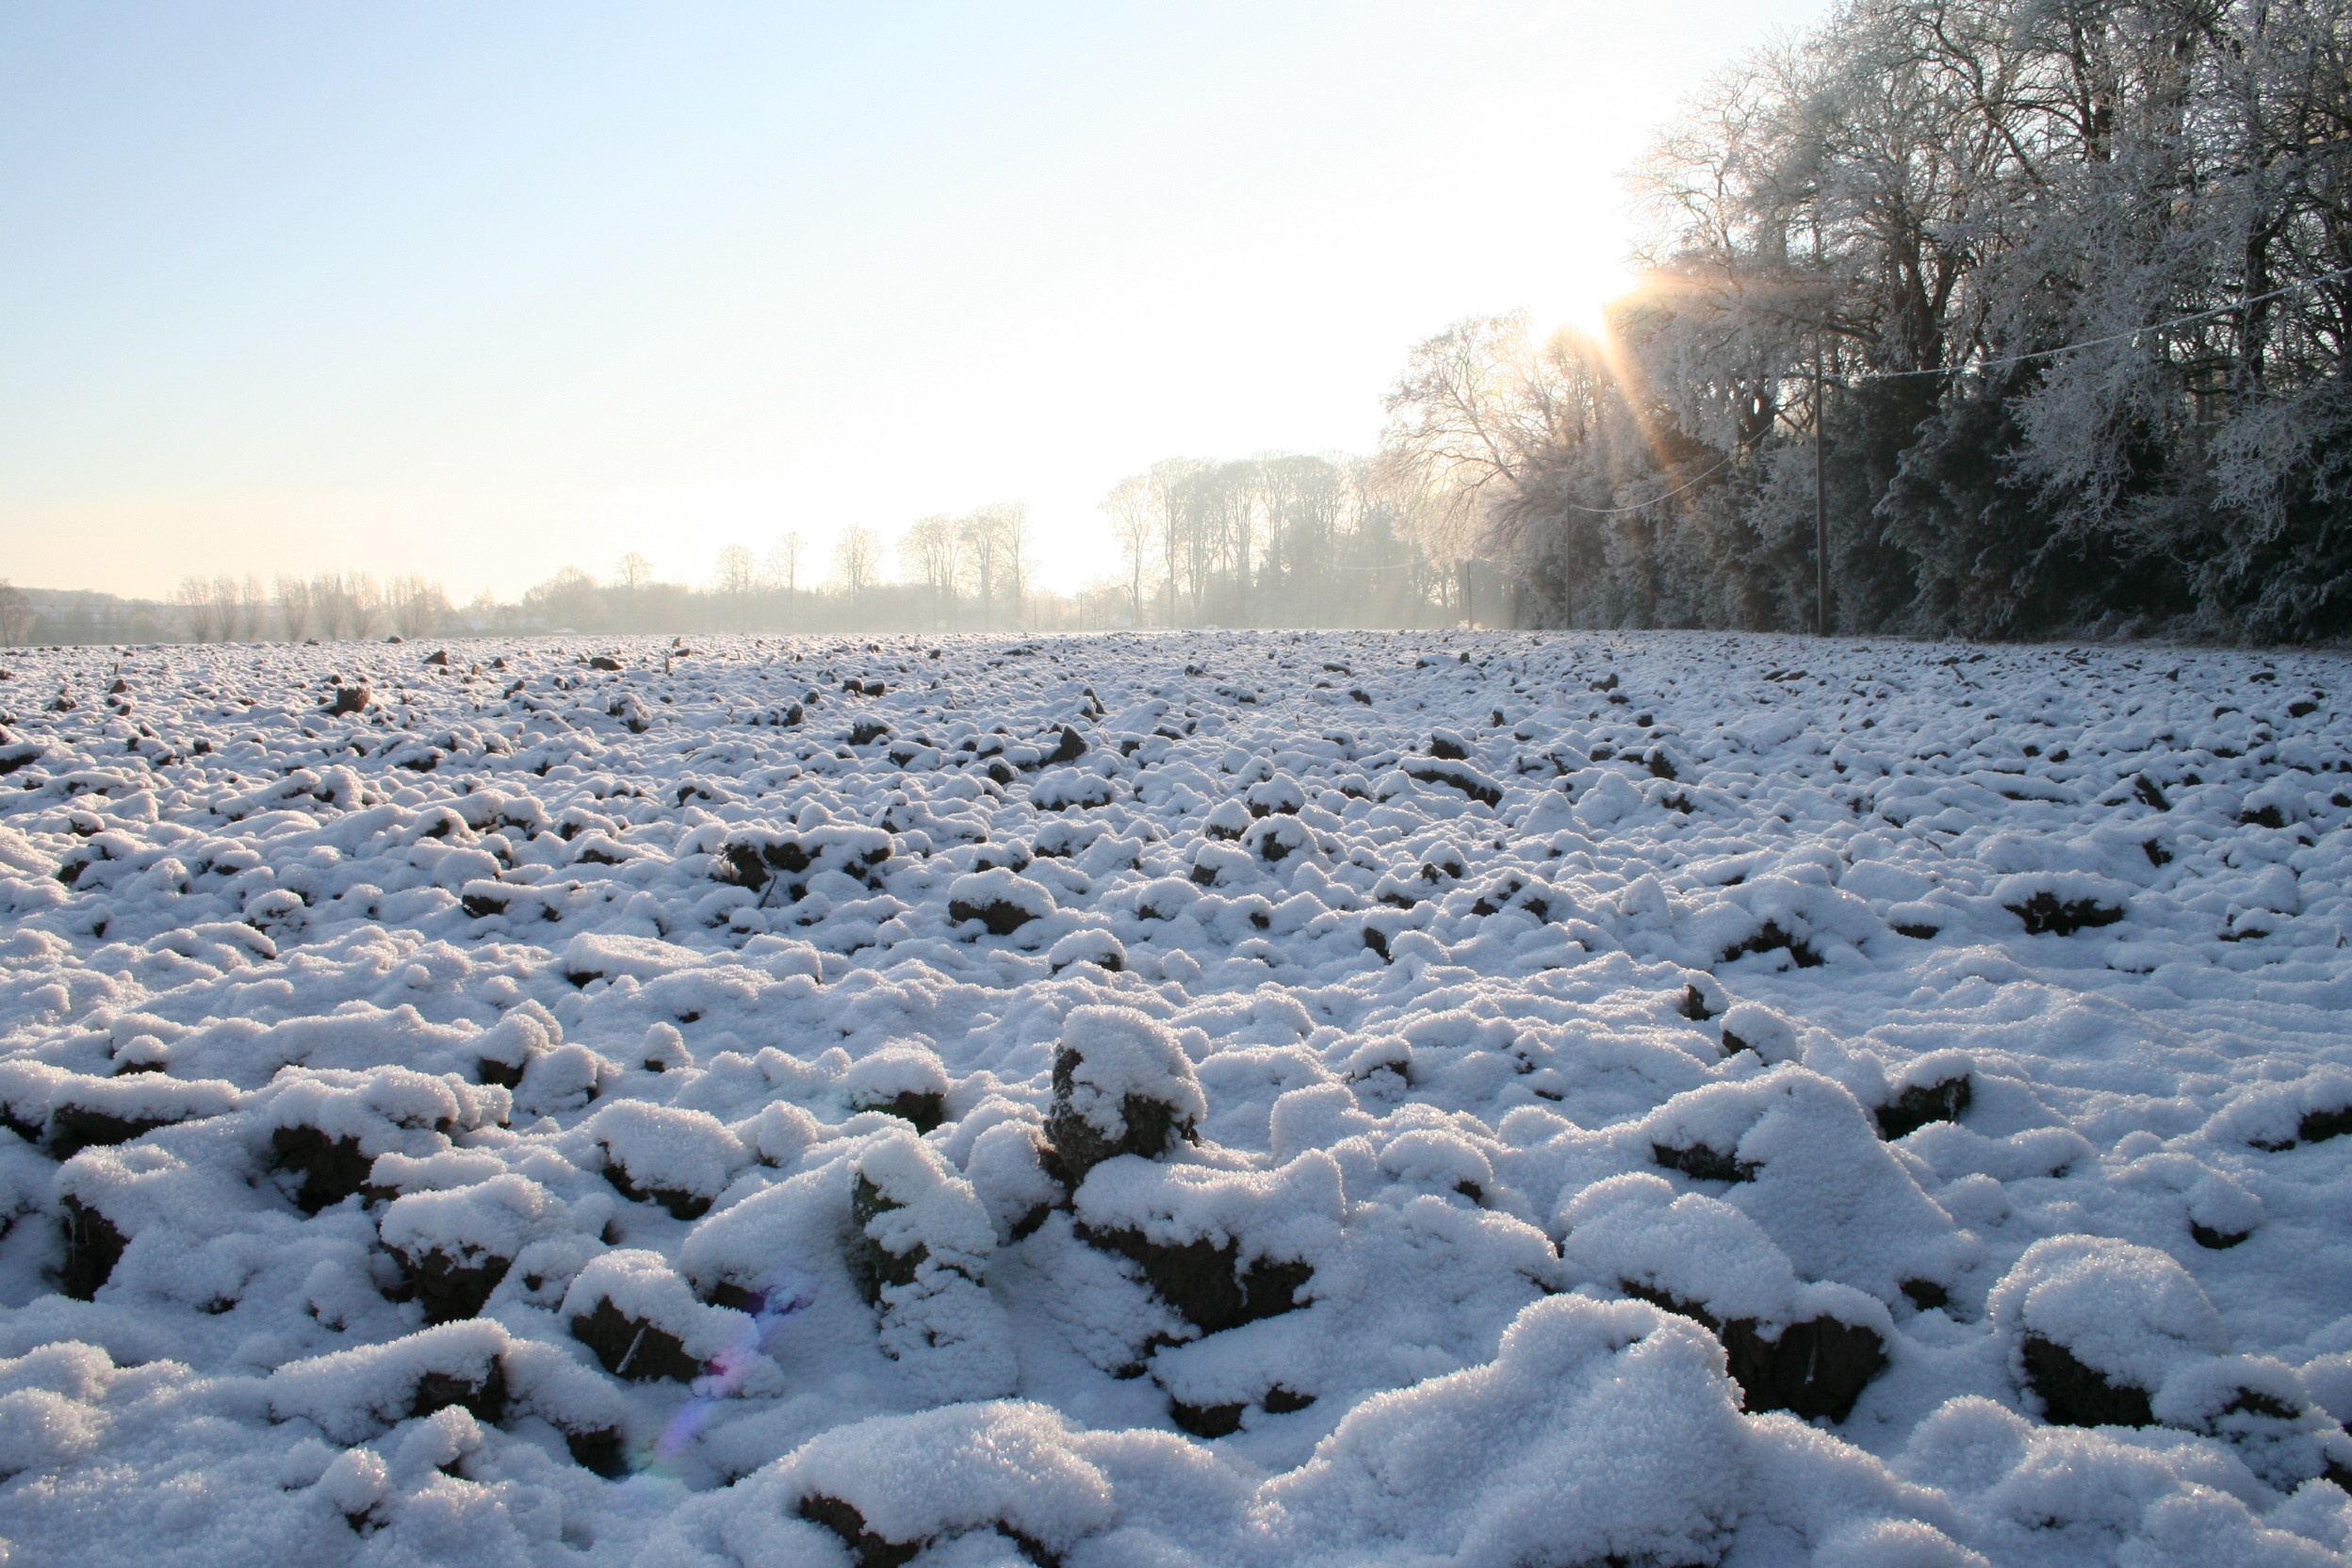
landscape, snow, winter, ground, morning, frost, ice, weather, season, blizzard, first snow, freezing, snow covered ground, icy winter